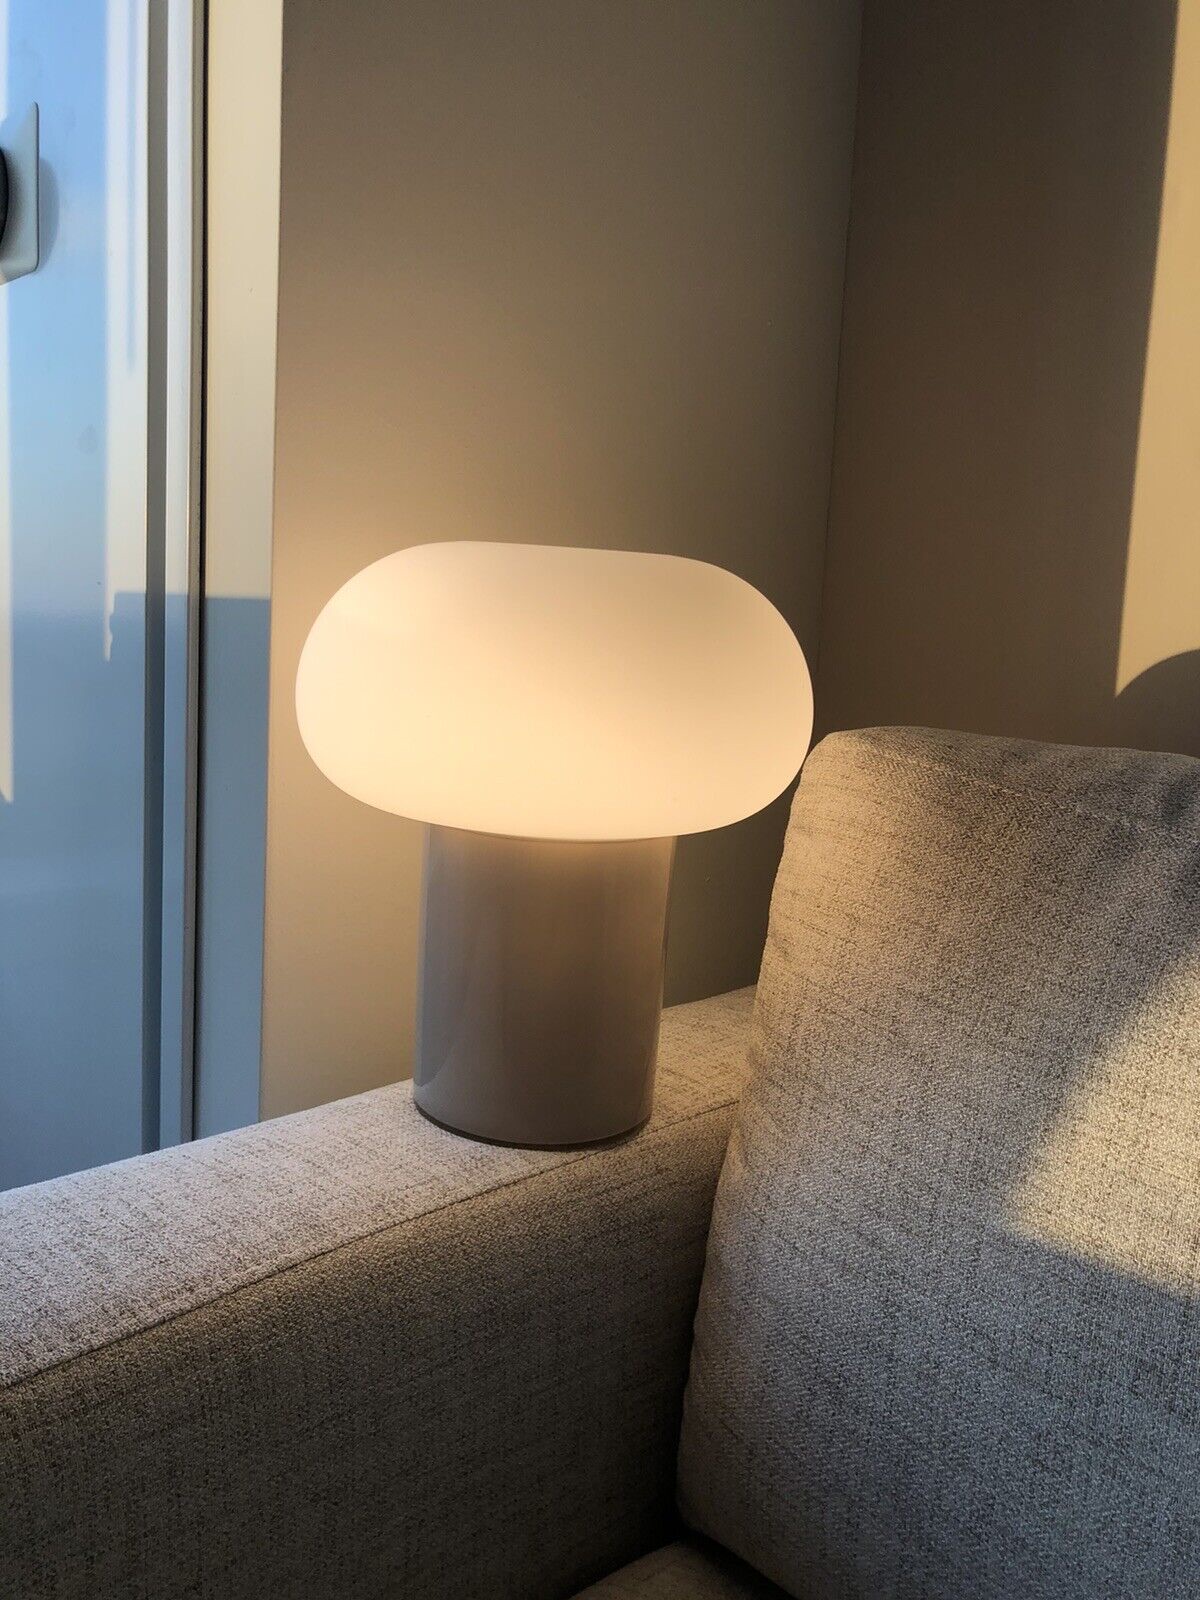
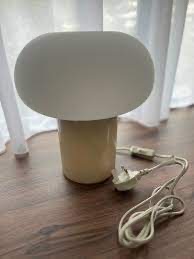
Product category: misc
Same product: yes